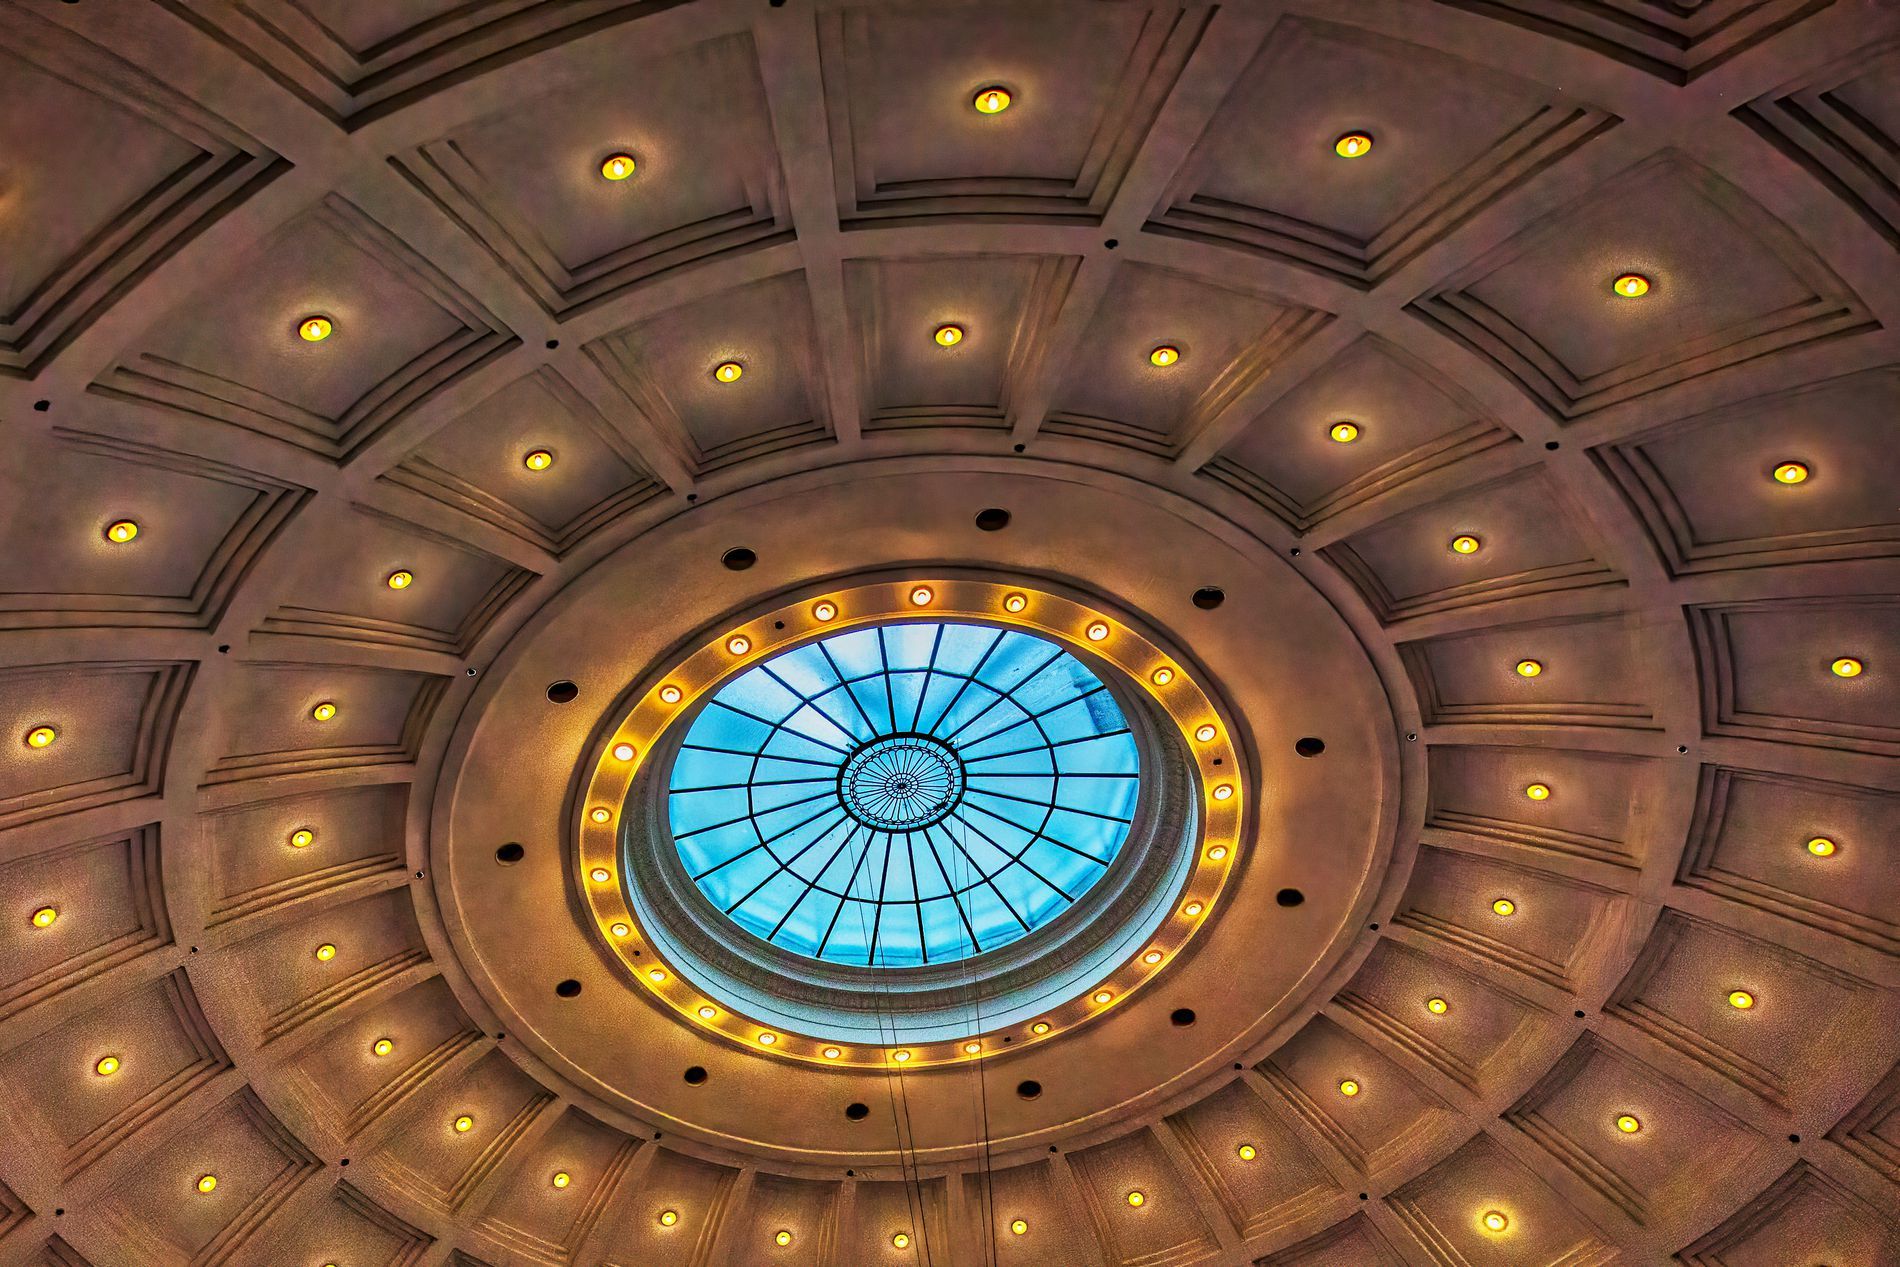
A domed ceiling
A fully lit domed circular ceiling patterned as squares with a central see-through skylight glass window in the middle.
A Low angle shot shows a domed ceiling lit in yellow along with a central glass window showing hints of the blue and white sky complementing each other. It gives a mood of luxury.
Labels: Window, Architecture, Building, Skylight, Lighting, Domed ceiling
Camera: Canon Canon EOS 5D Mark III
Lens: EF16-35mm f/2.8L II USM, Canon EF 16-35mm f/2.8L II
Aperture: F10
Exposure: 1/100 sec
ISO: 8000
Focal length: 16.0 mm